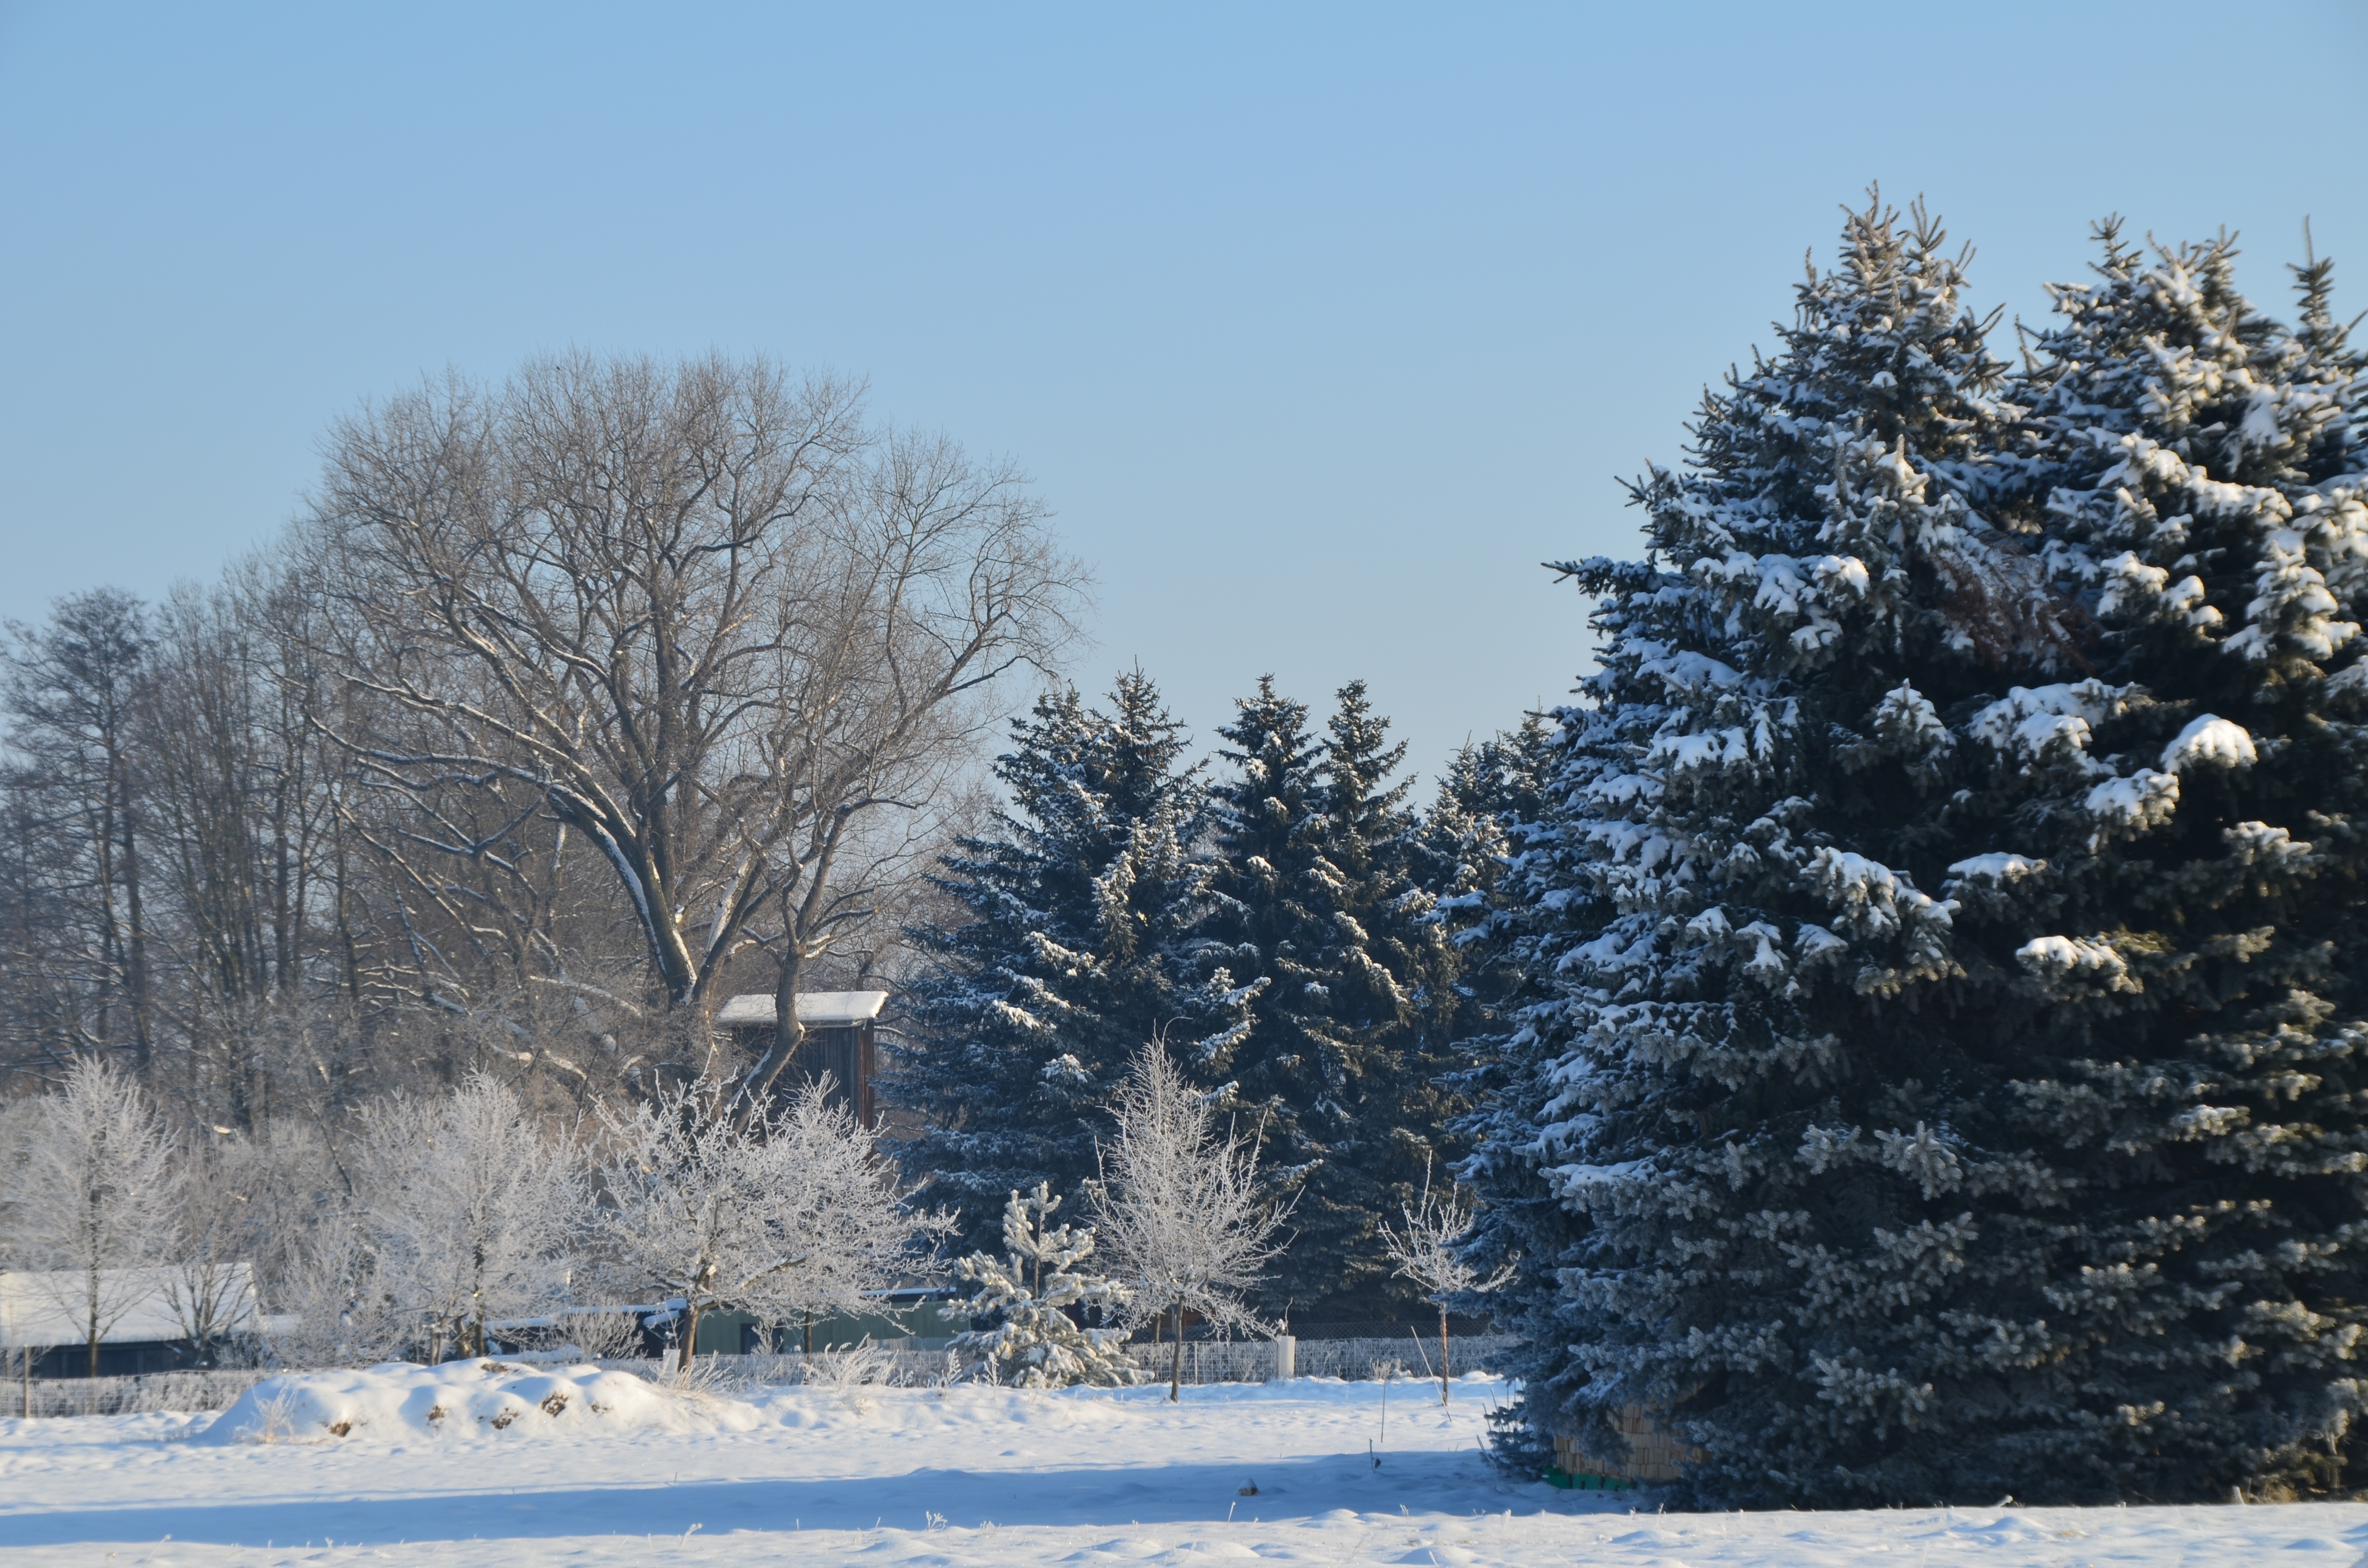
tree, branch, snow, cold, winter, plant, frost, weather, frozen, fir, season, spruce, winter magic, freezing, eiskristalle, woody plant